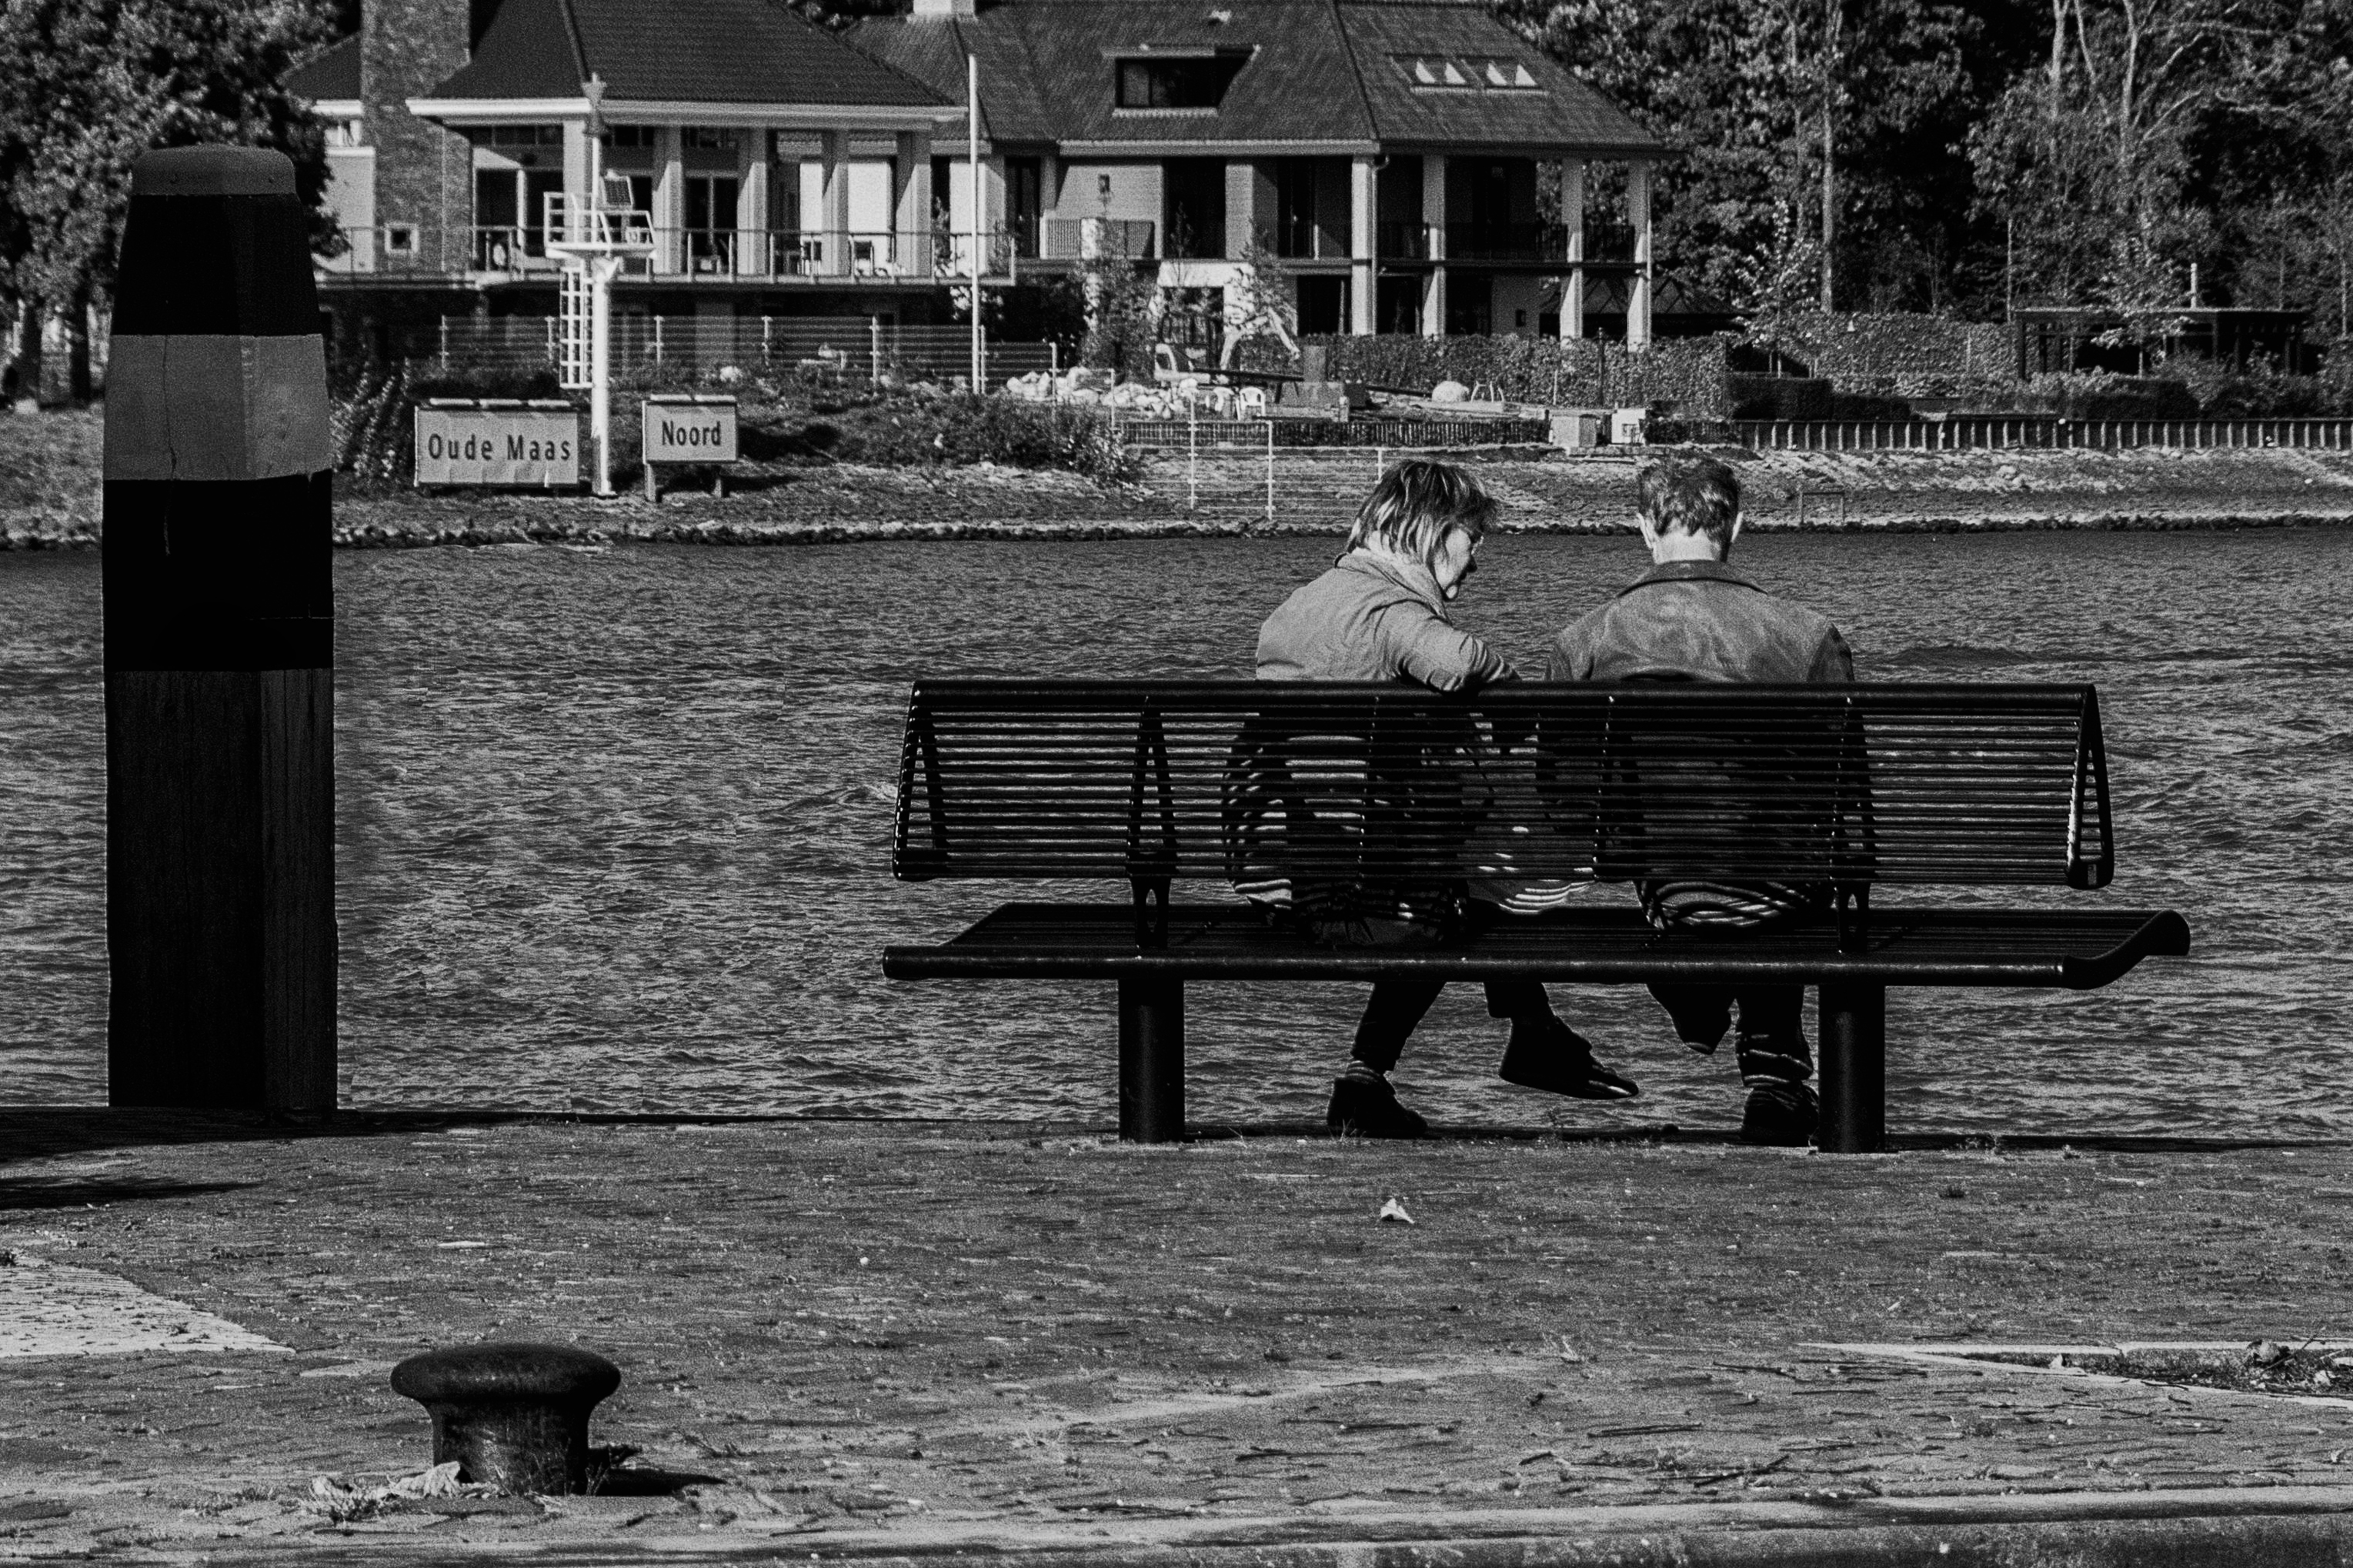
water, outdoor, black and white, road, white, street, photography, river, nikon, black, monochrome, streetphotography, holland, nederland, netherlands, infrastructure, dutch, outdoorphotography, photograph, urbanphotography, rivier, paulvandevelde, pdvandevelde, padagudaloma, dordrecht, stadsfotografie, nederlandinfotos, urbanfotografie, stadswandeling, pvdvfotografie, pdvandeveldedordrecht, rondjedordt, dedordtevaer, dutchphotography, nederlandsefotografie, dutchphotogaraphy, straatfotografie, groothoofd, urban area, drierivierenpunt, monochrome photography, film noir